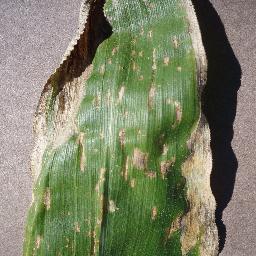
Label: Corn___Cercospora_leaf_spot Gray_leaf_spot